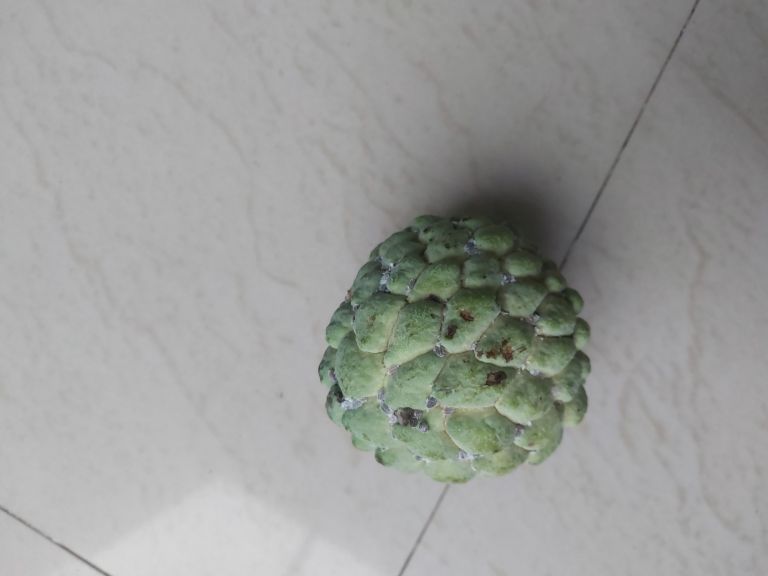
Disease label: Mealy Bug